Beyoncé

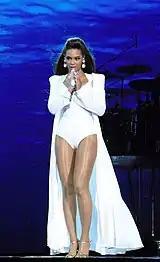
A woman performing using a microphone

"Renaissance" was released on July 29, 2022, to critical acclaim. The album features Black dance music styles such as disco and house and largely pays homage to the historically overlooked contributions of Black queer pioneers to those genres. It explored themes of escapism, hedonism, and self-expression. The album debuted at number one on the "Billboard" 200, making Beyoncé the first artist to have their first seven studio albums debut at number one in the United States. All of its sixteen songs charted on the Hot 100, with its second single, "Cuff It", peaking at number six. Upon the album's release, Beyoncé revealed that it was the first installment of a trilogy developed and recorded during the COVID-19 pandemic—a period she described as her "most creative".